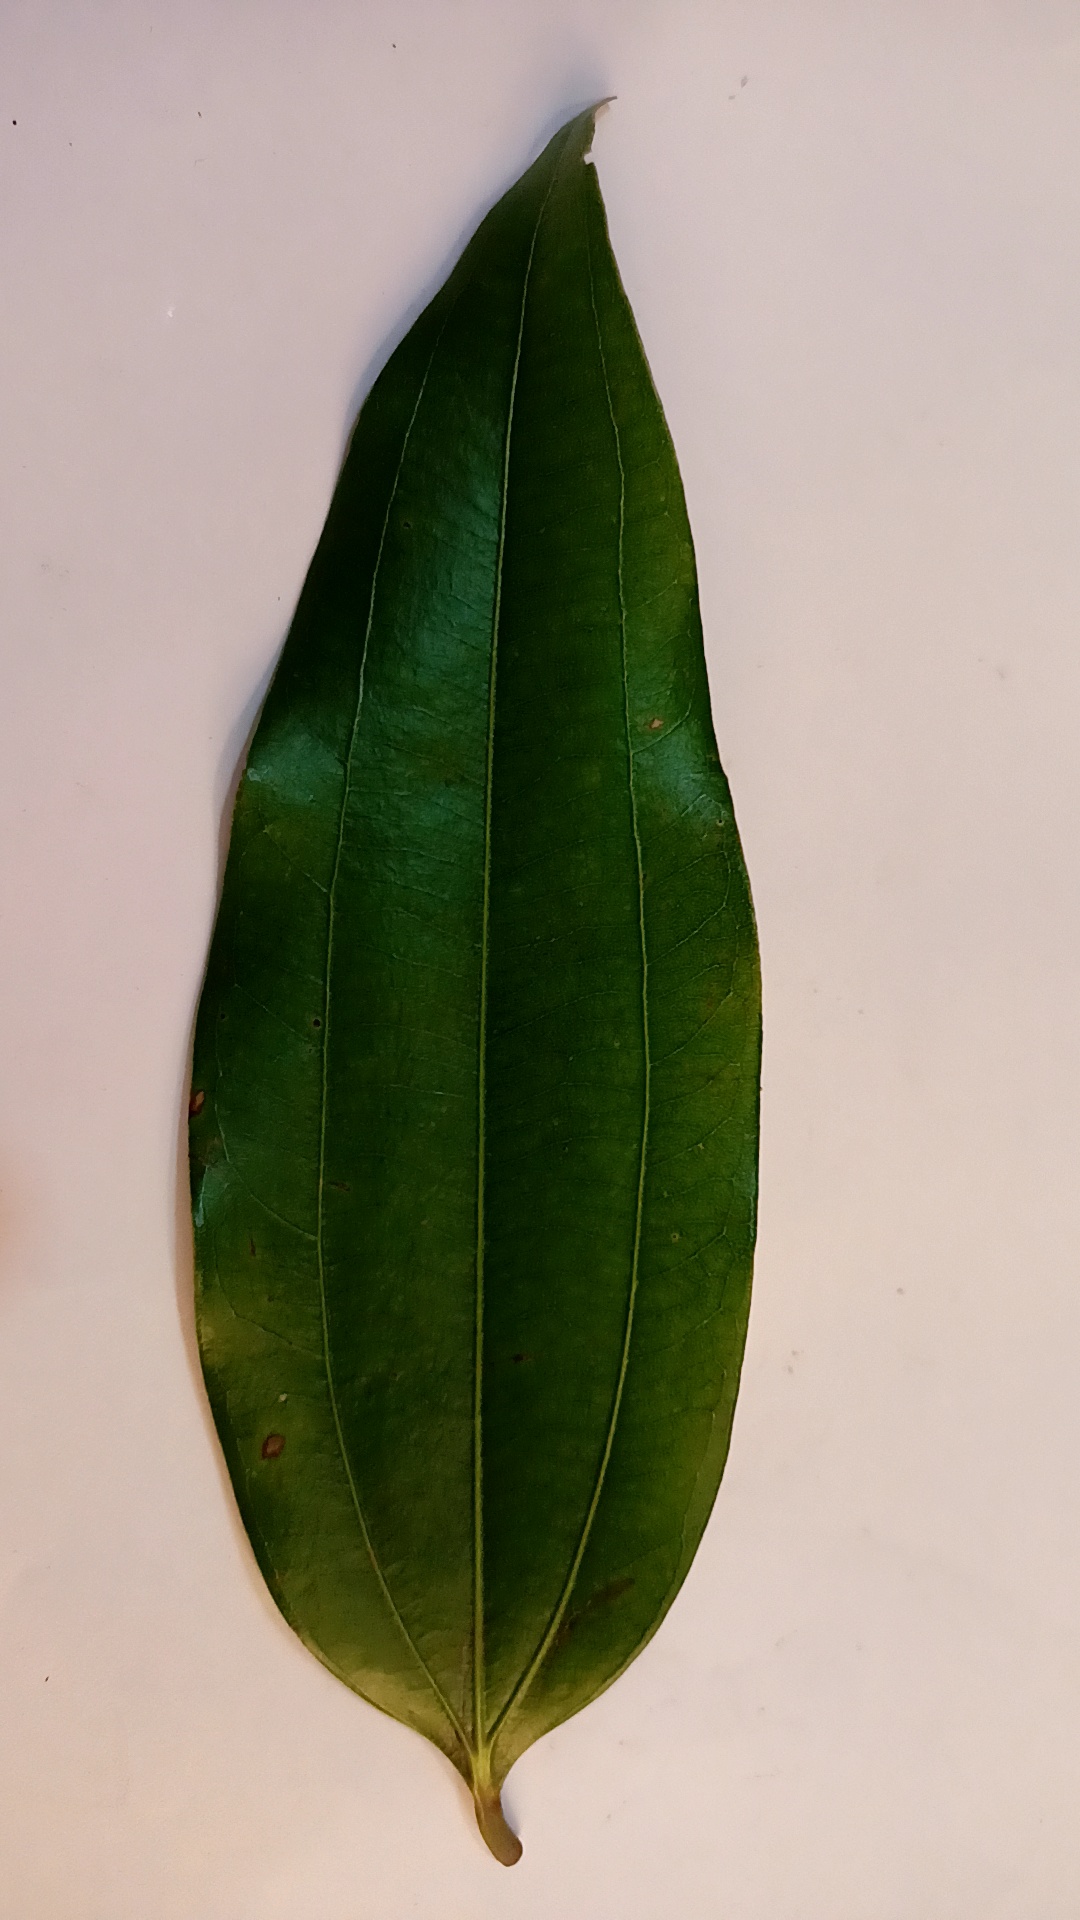
Label: Disease